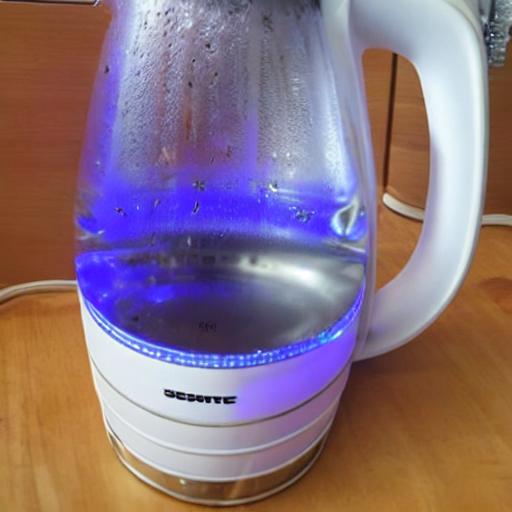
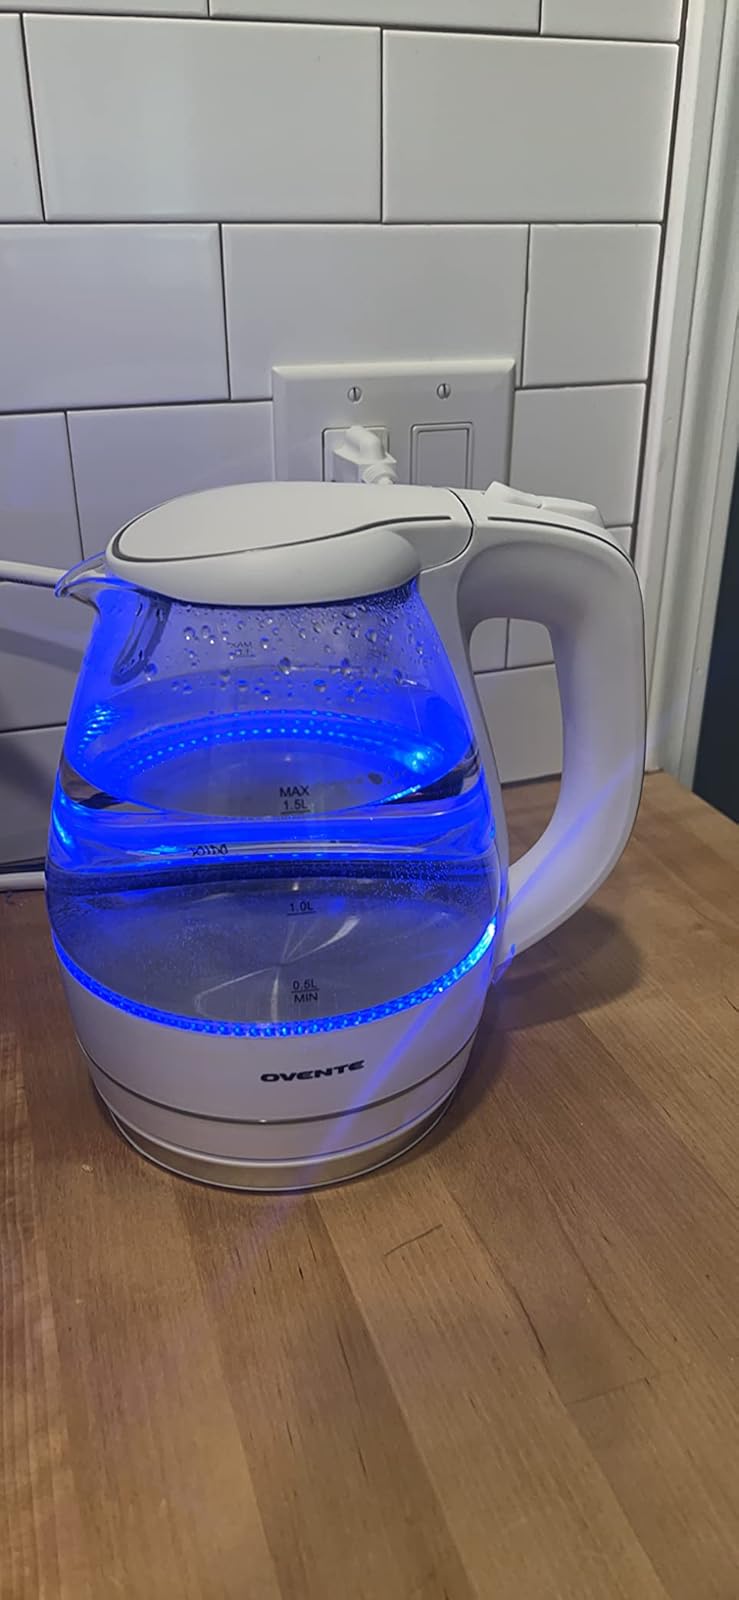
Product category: items_kettle
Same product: no